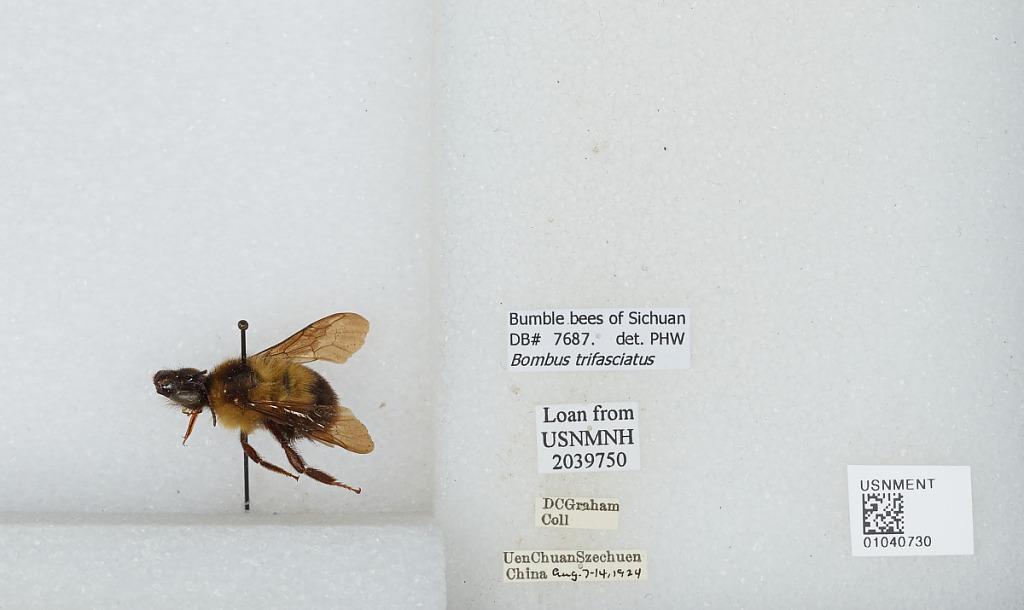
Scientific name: Bombus (Diversobombus) trifasciatus Smith
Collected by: D. Graham
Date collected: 1924-8-7
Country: China
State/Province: Sichuan
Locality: Wenchuan